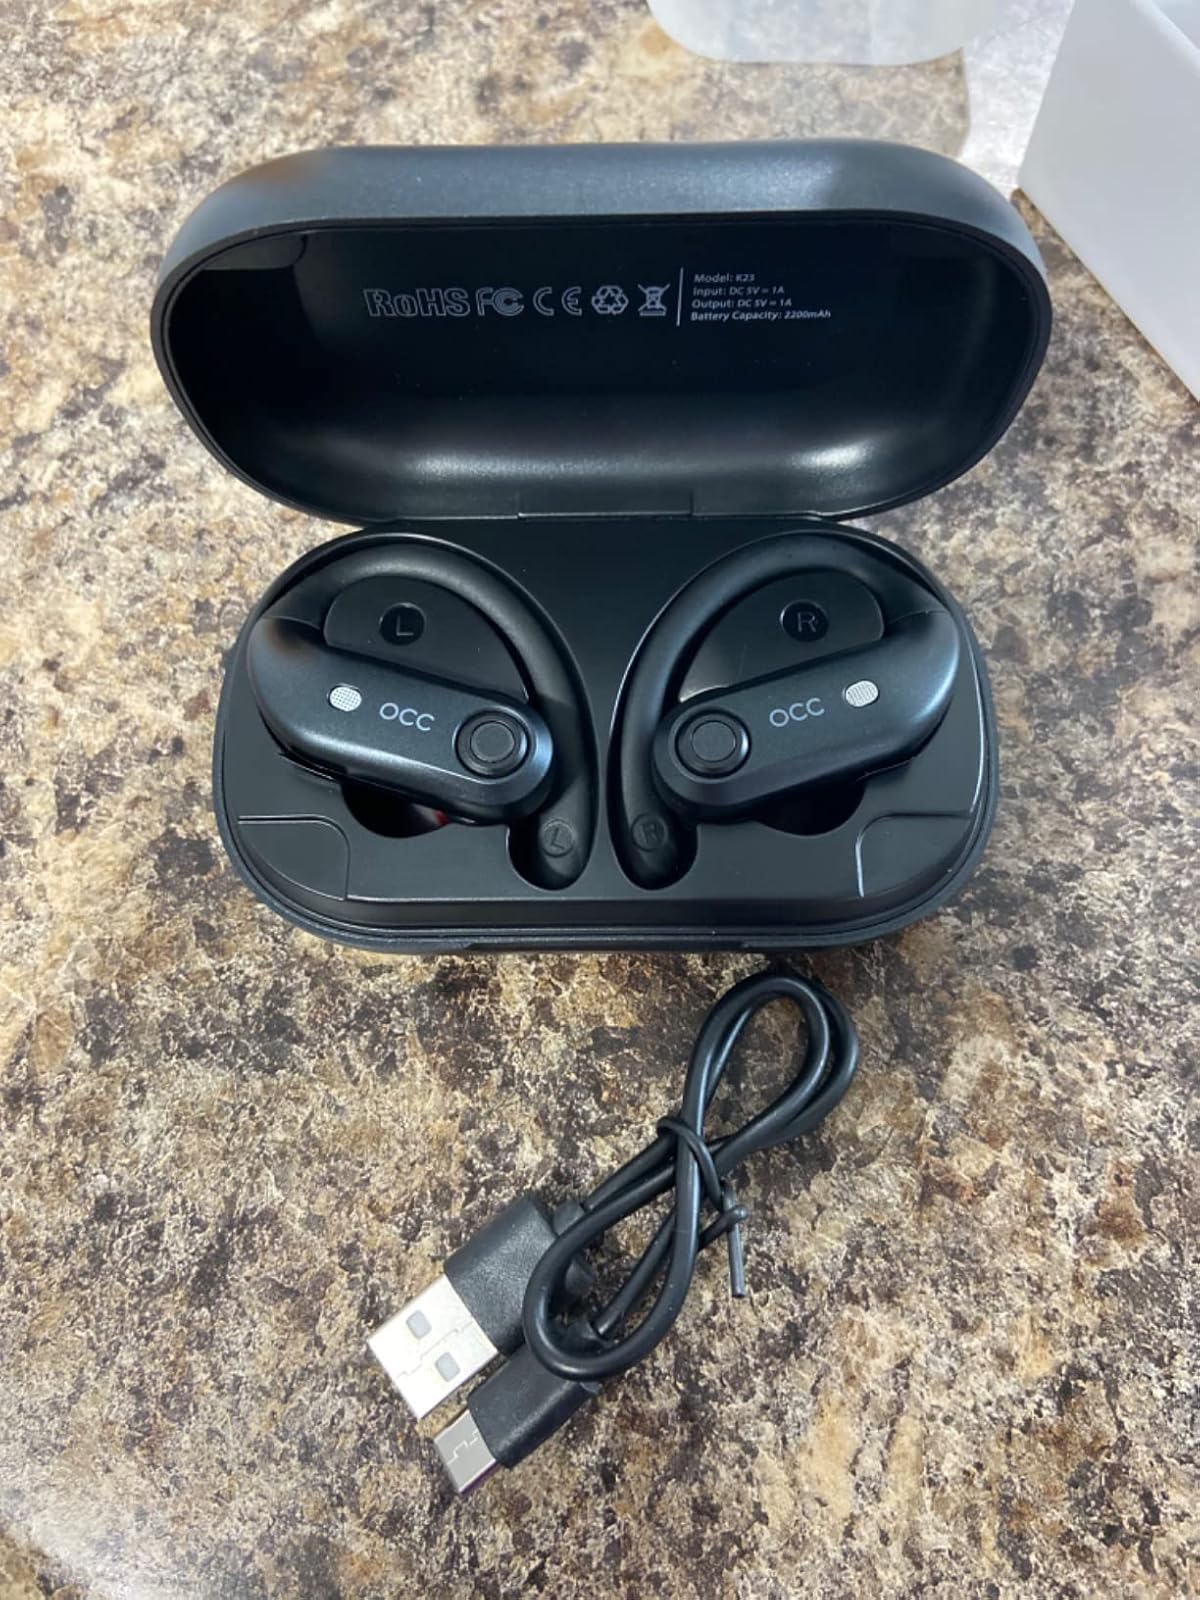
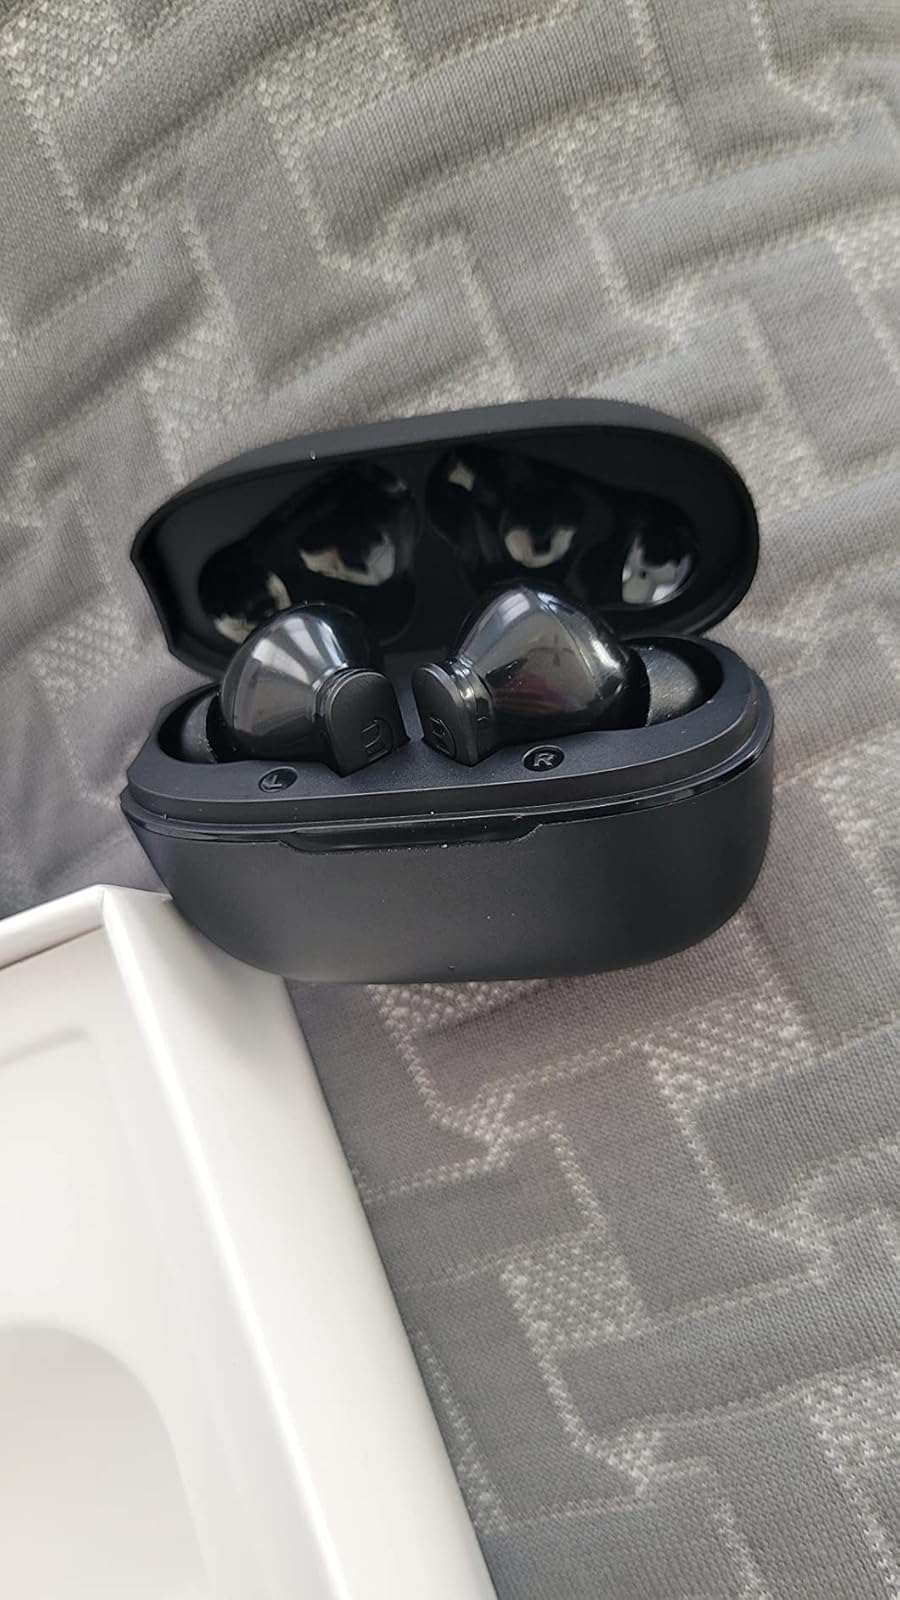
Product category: earbuds
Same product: no